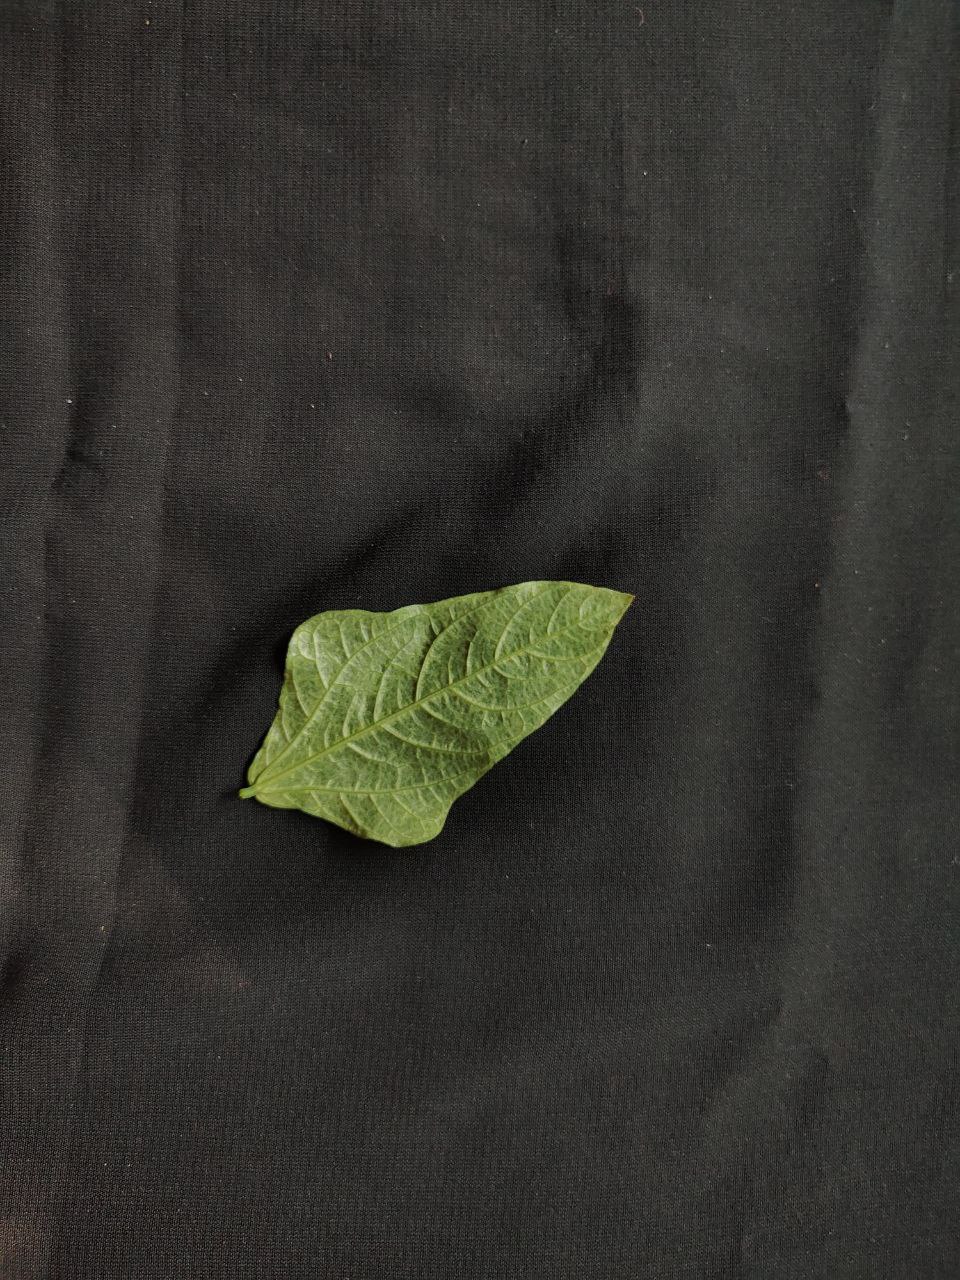
Crop: cowpea
Leaf condition: Mosaic Virus